Charlestown, Black Isle

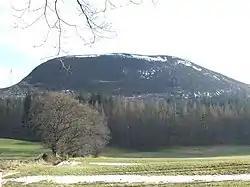
Ord Hill overlooking Charleston, with an Iron Age fort

Charleston lies on the Beauly Firth with a flat plain to the north, that is bounded by Munloch Bay. To the east is a forested ridge, with Ord Hill at its highest point, which overlooks both Inverness and the Kessock Bridge. The ridge declines in height as it reaches Munloch Bay at 114 metres. Ord Hill is the site of an Iron Age fort.